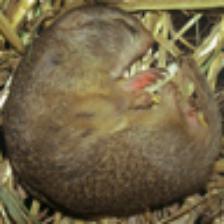
Label: NonHuman